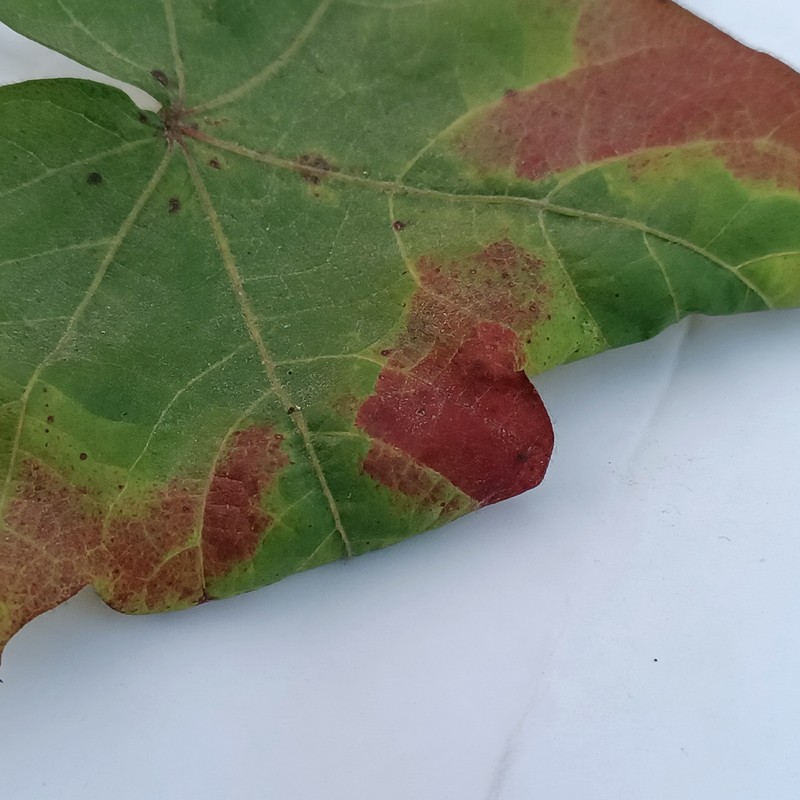
Label: Leaf Redding